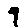
Label: 9